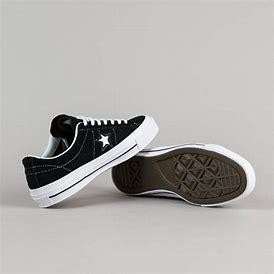
Brand: Converse
Model: One Star Ox